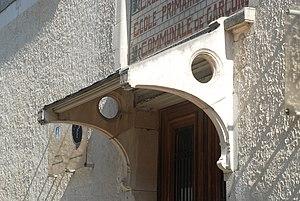
Belgique - Bruxelles - Centre scolaire du Souverain
Le centre scolaire du Souverain est une école communale de style Art nouveau édifiée par l'architecte Henri Jacobs au numéro 7 de la rue des Écoliers à Auderghem, dans la banlieue de Bruxelles en Belgique.